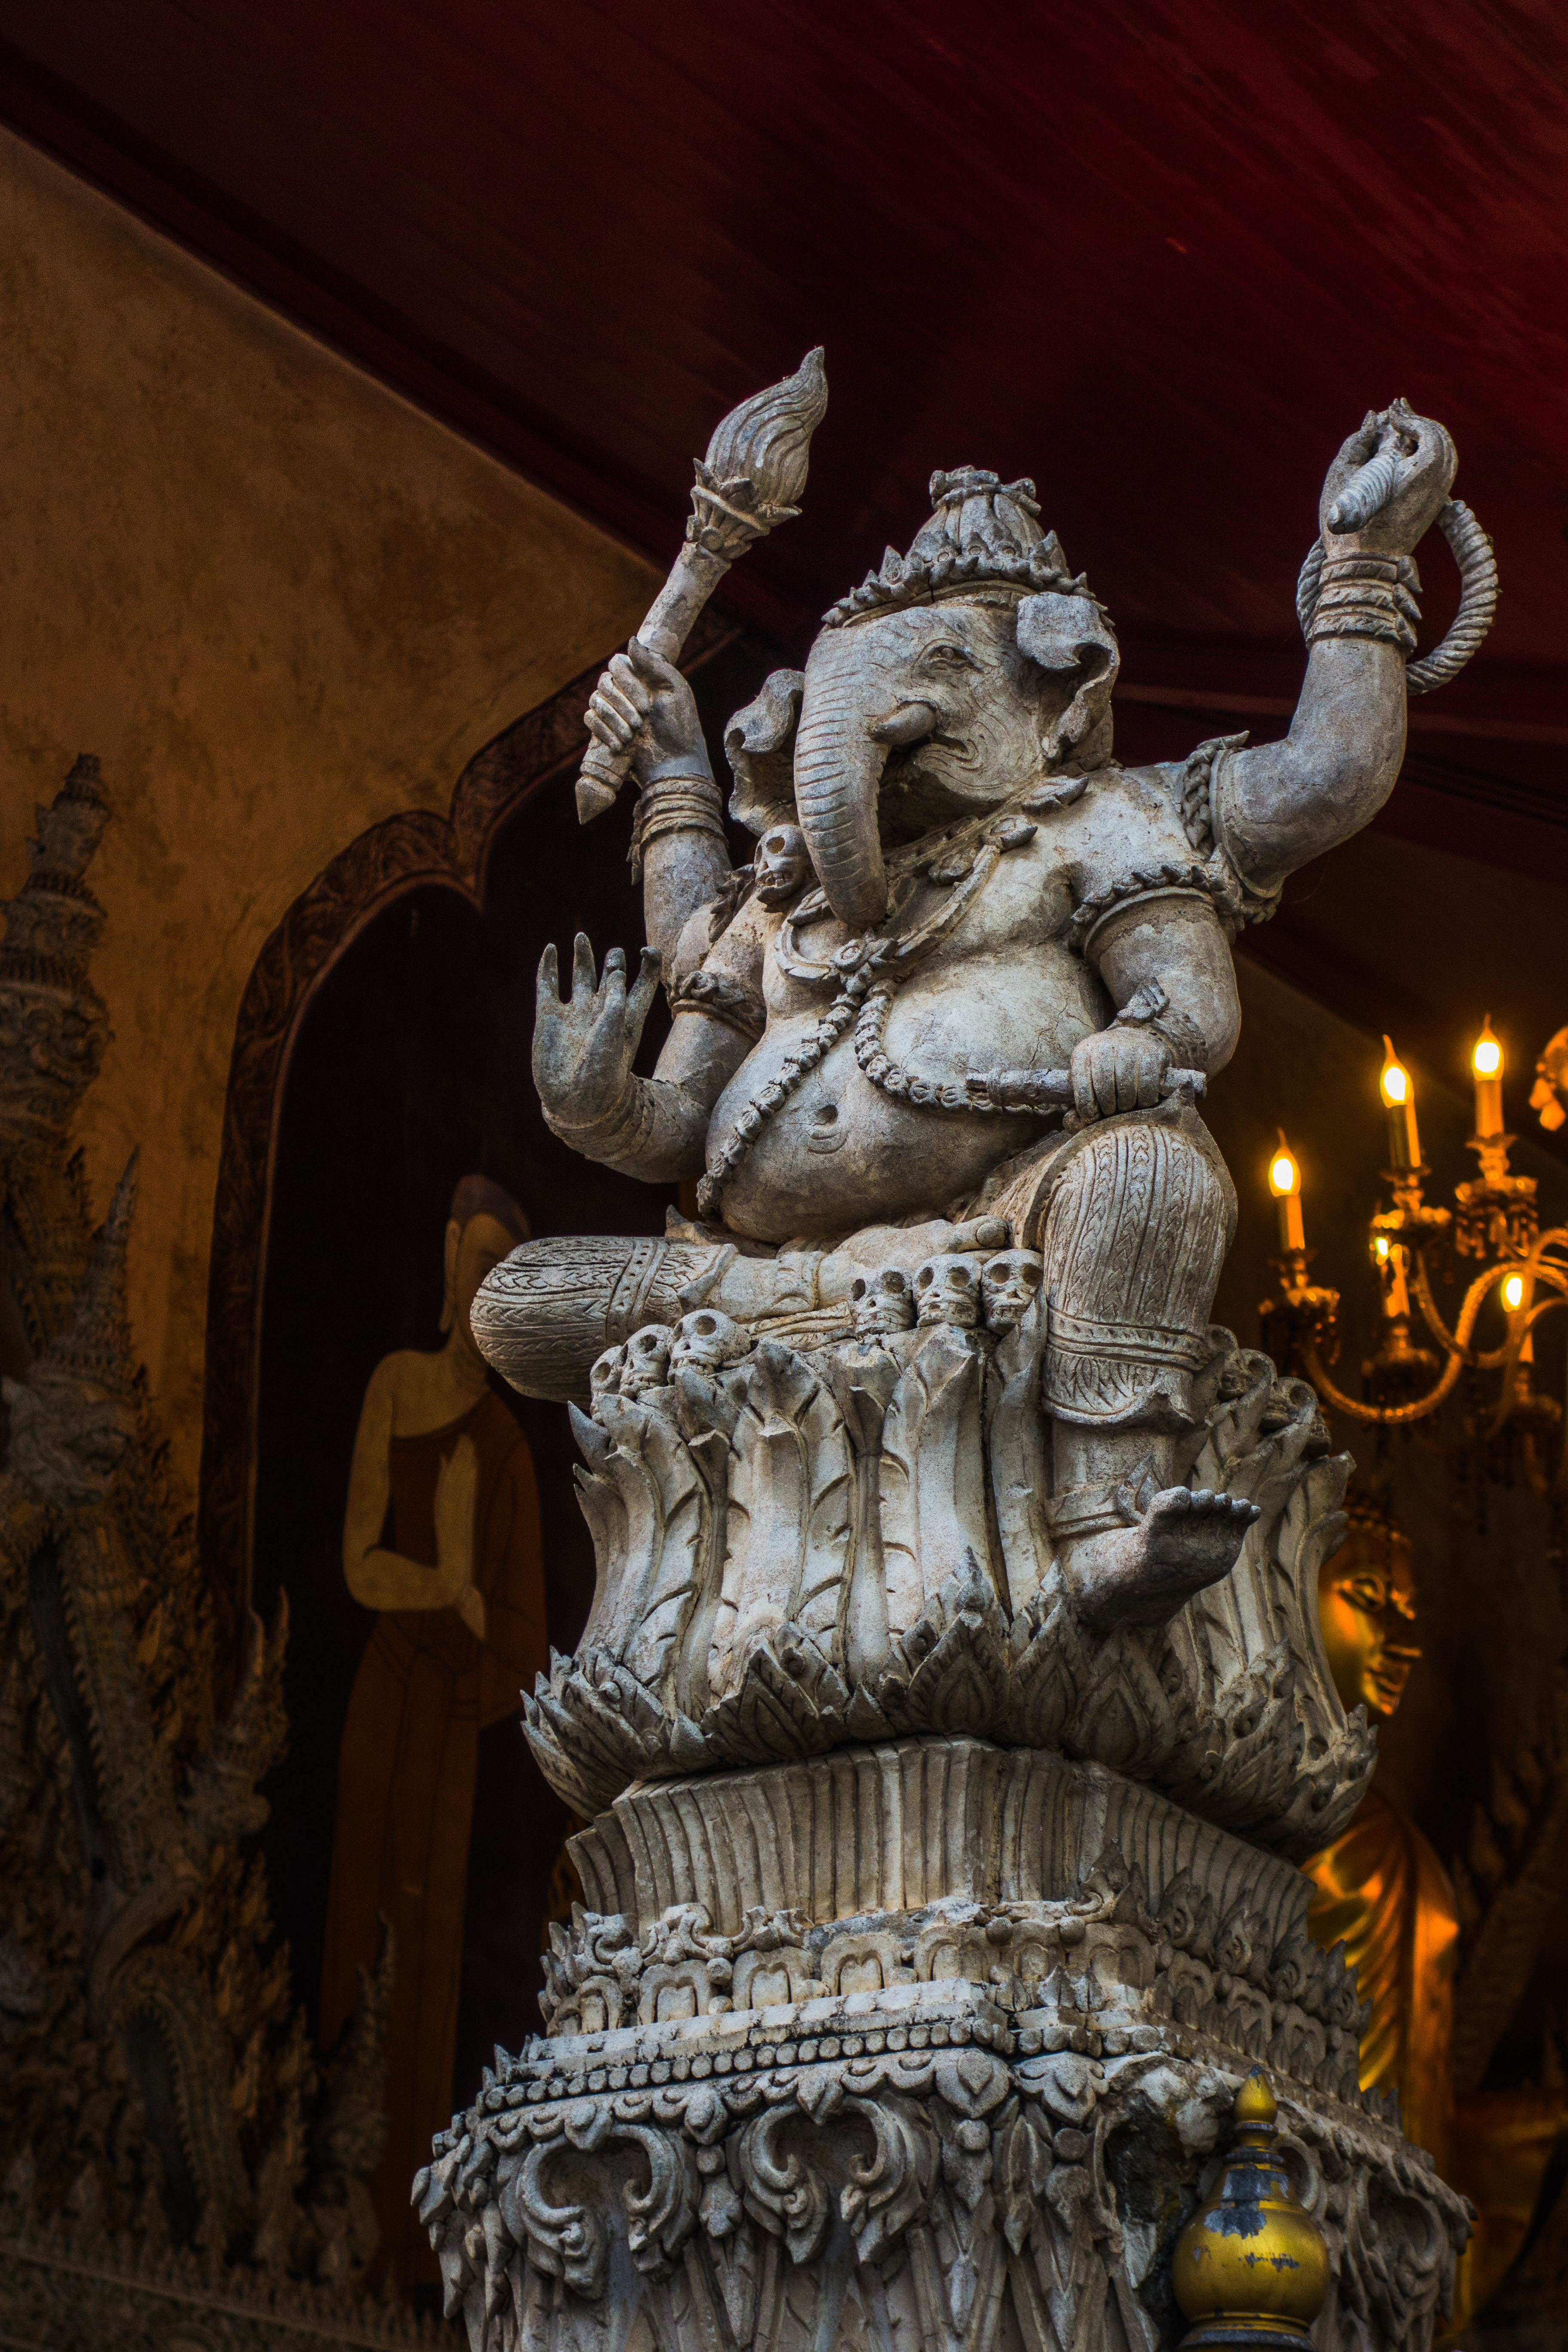
stucco work, thai, art, sculpture, temple, surface, statue, stone carving, carving, monument, architecture, stock photography, night, classical sculpture, tourist attraction